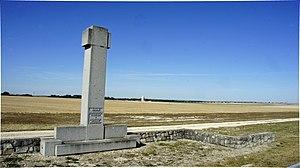
Vue du monument à Emile Mayrisch sur la D933.
Albert Jacob Émile Mayrisch, né le 10 octobre 1862 à Eich, Grand-Duché de Luxembourg et mort le 5 mars 1928 à Châlons-sur-Marne, France, est un industriel et homme d'affaires luxembourgeois. Il a été président du directoire de l'Arbed.